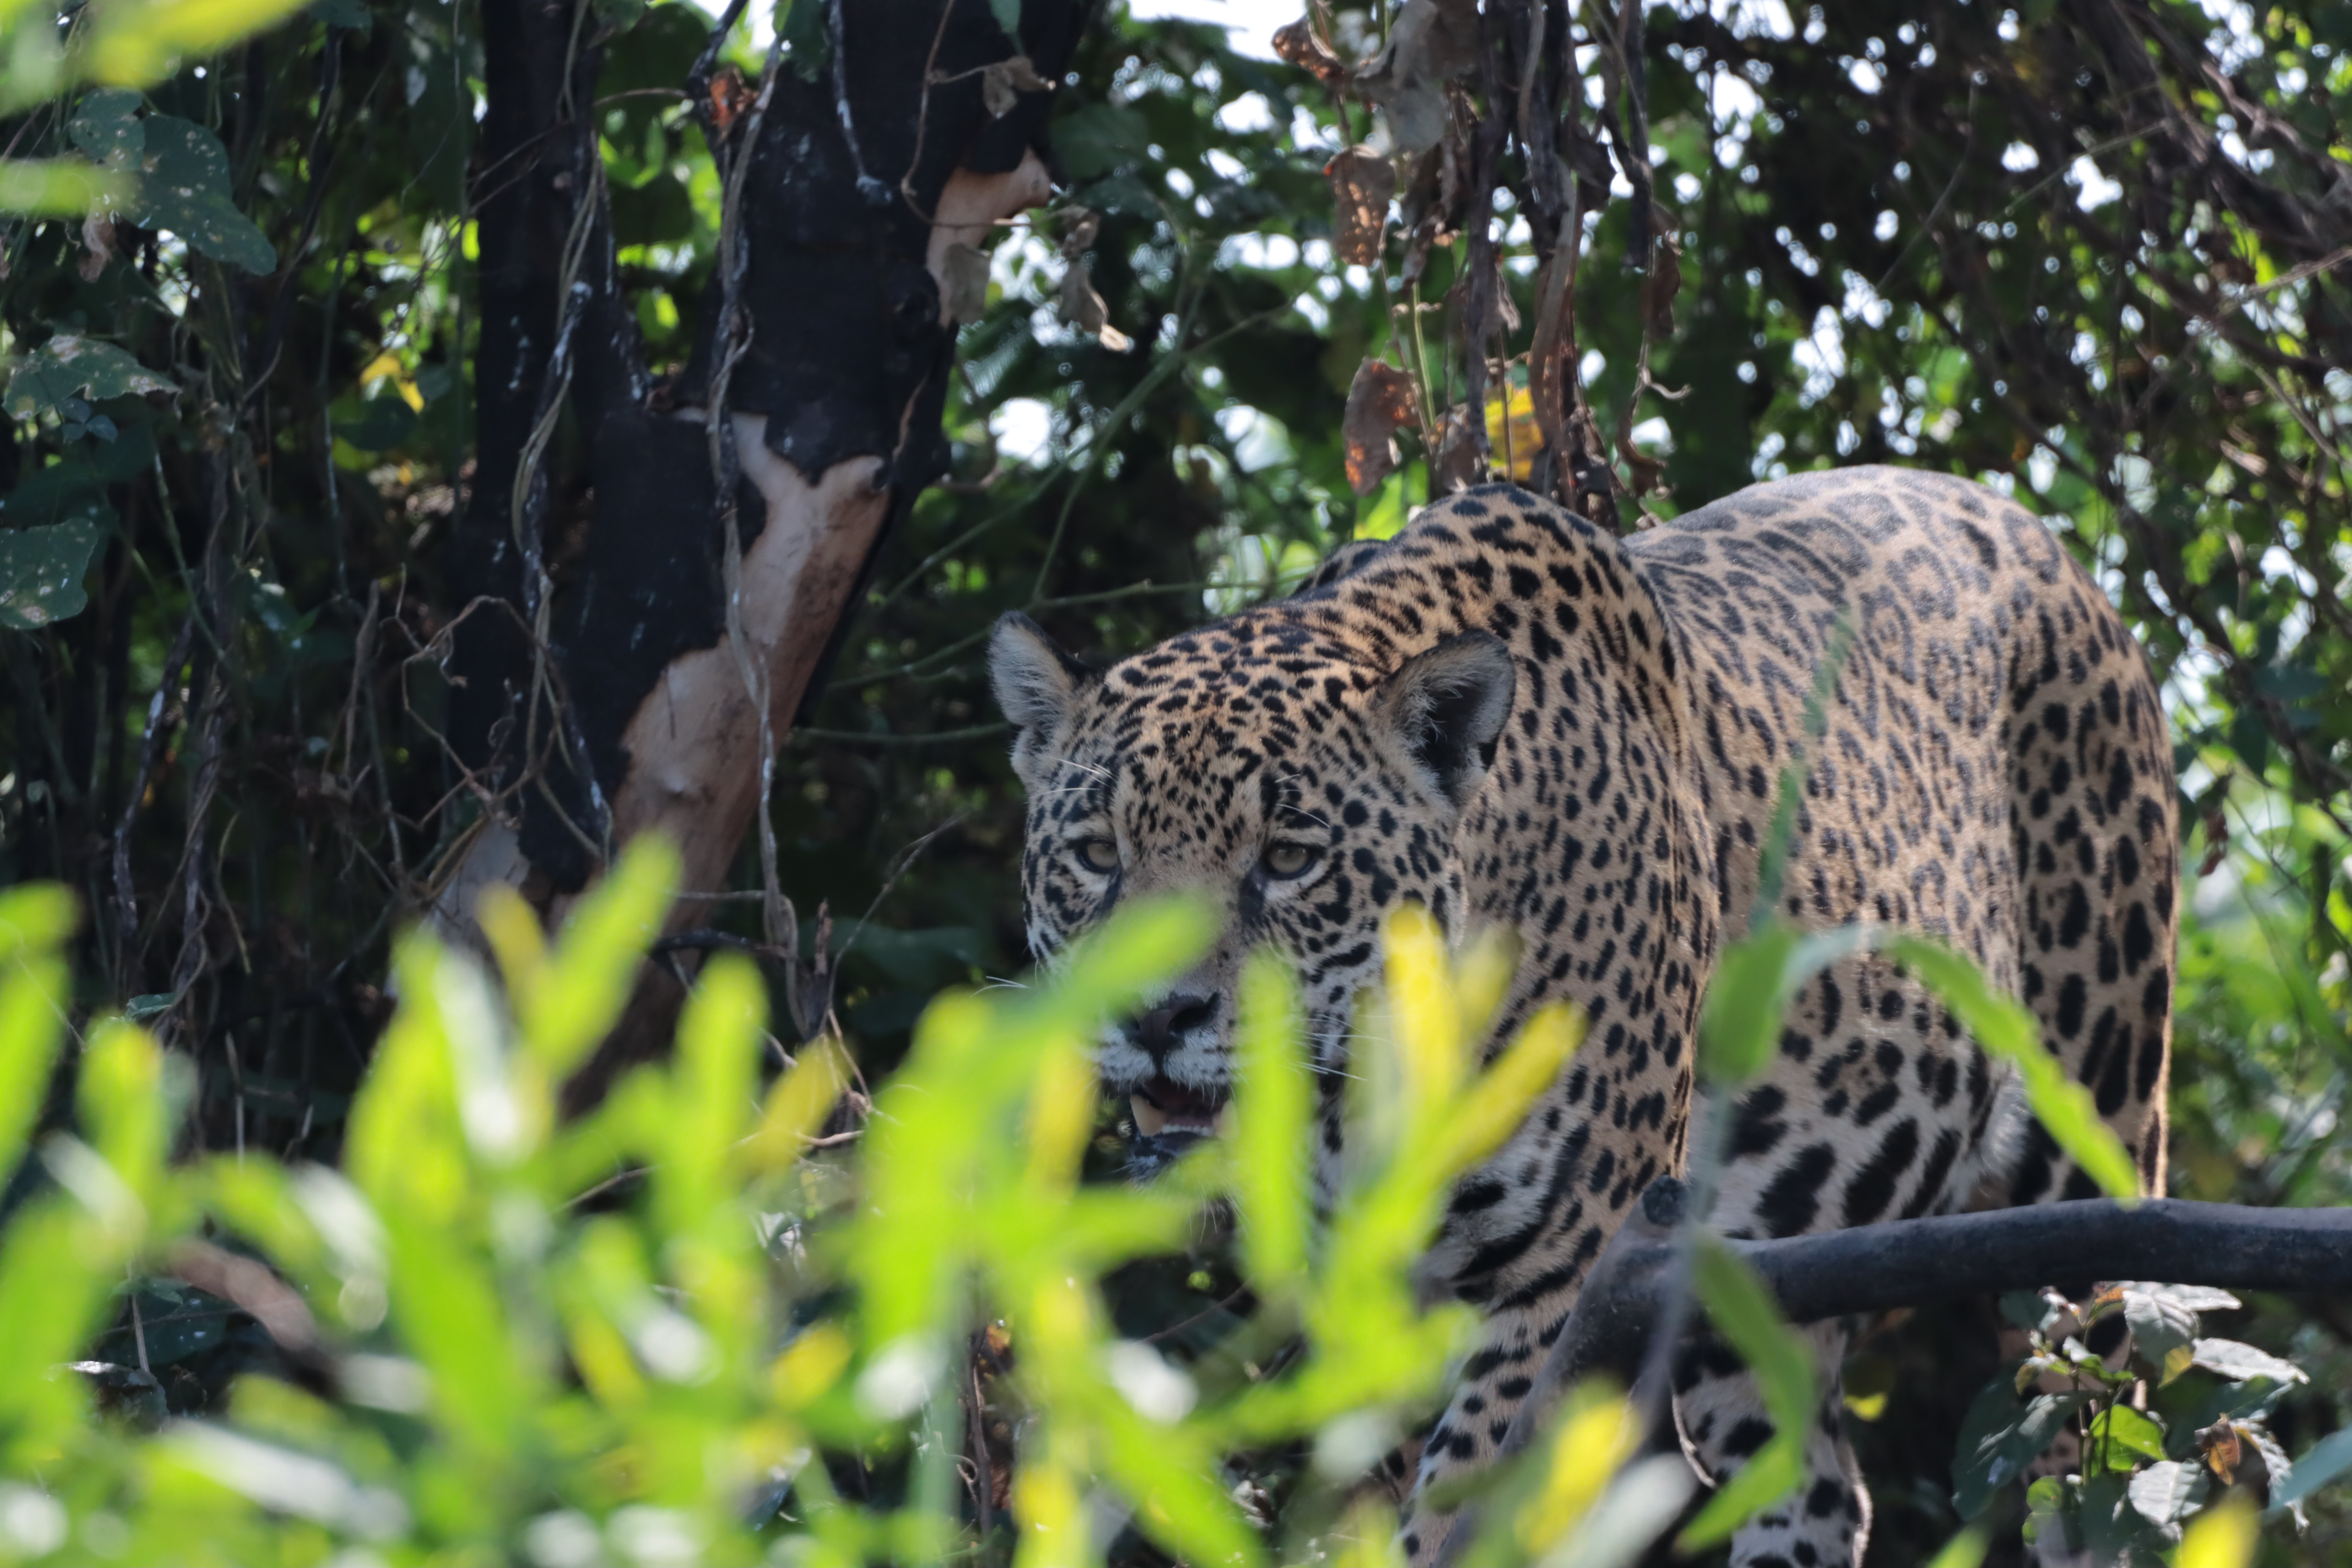
Jaguar: Saseka